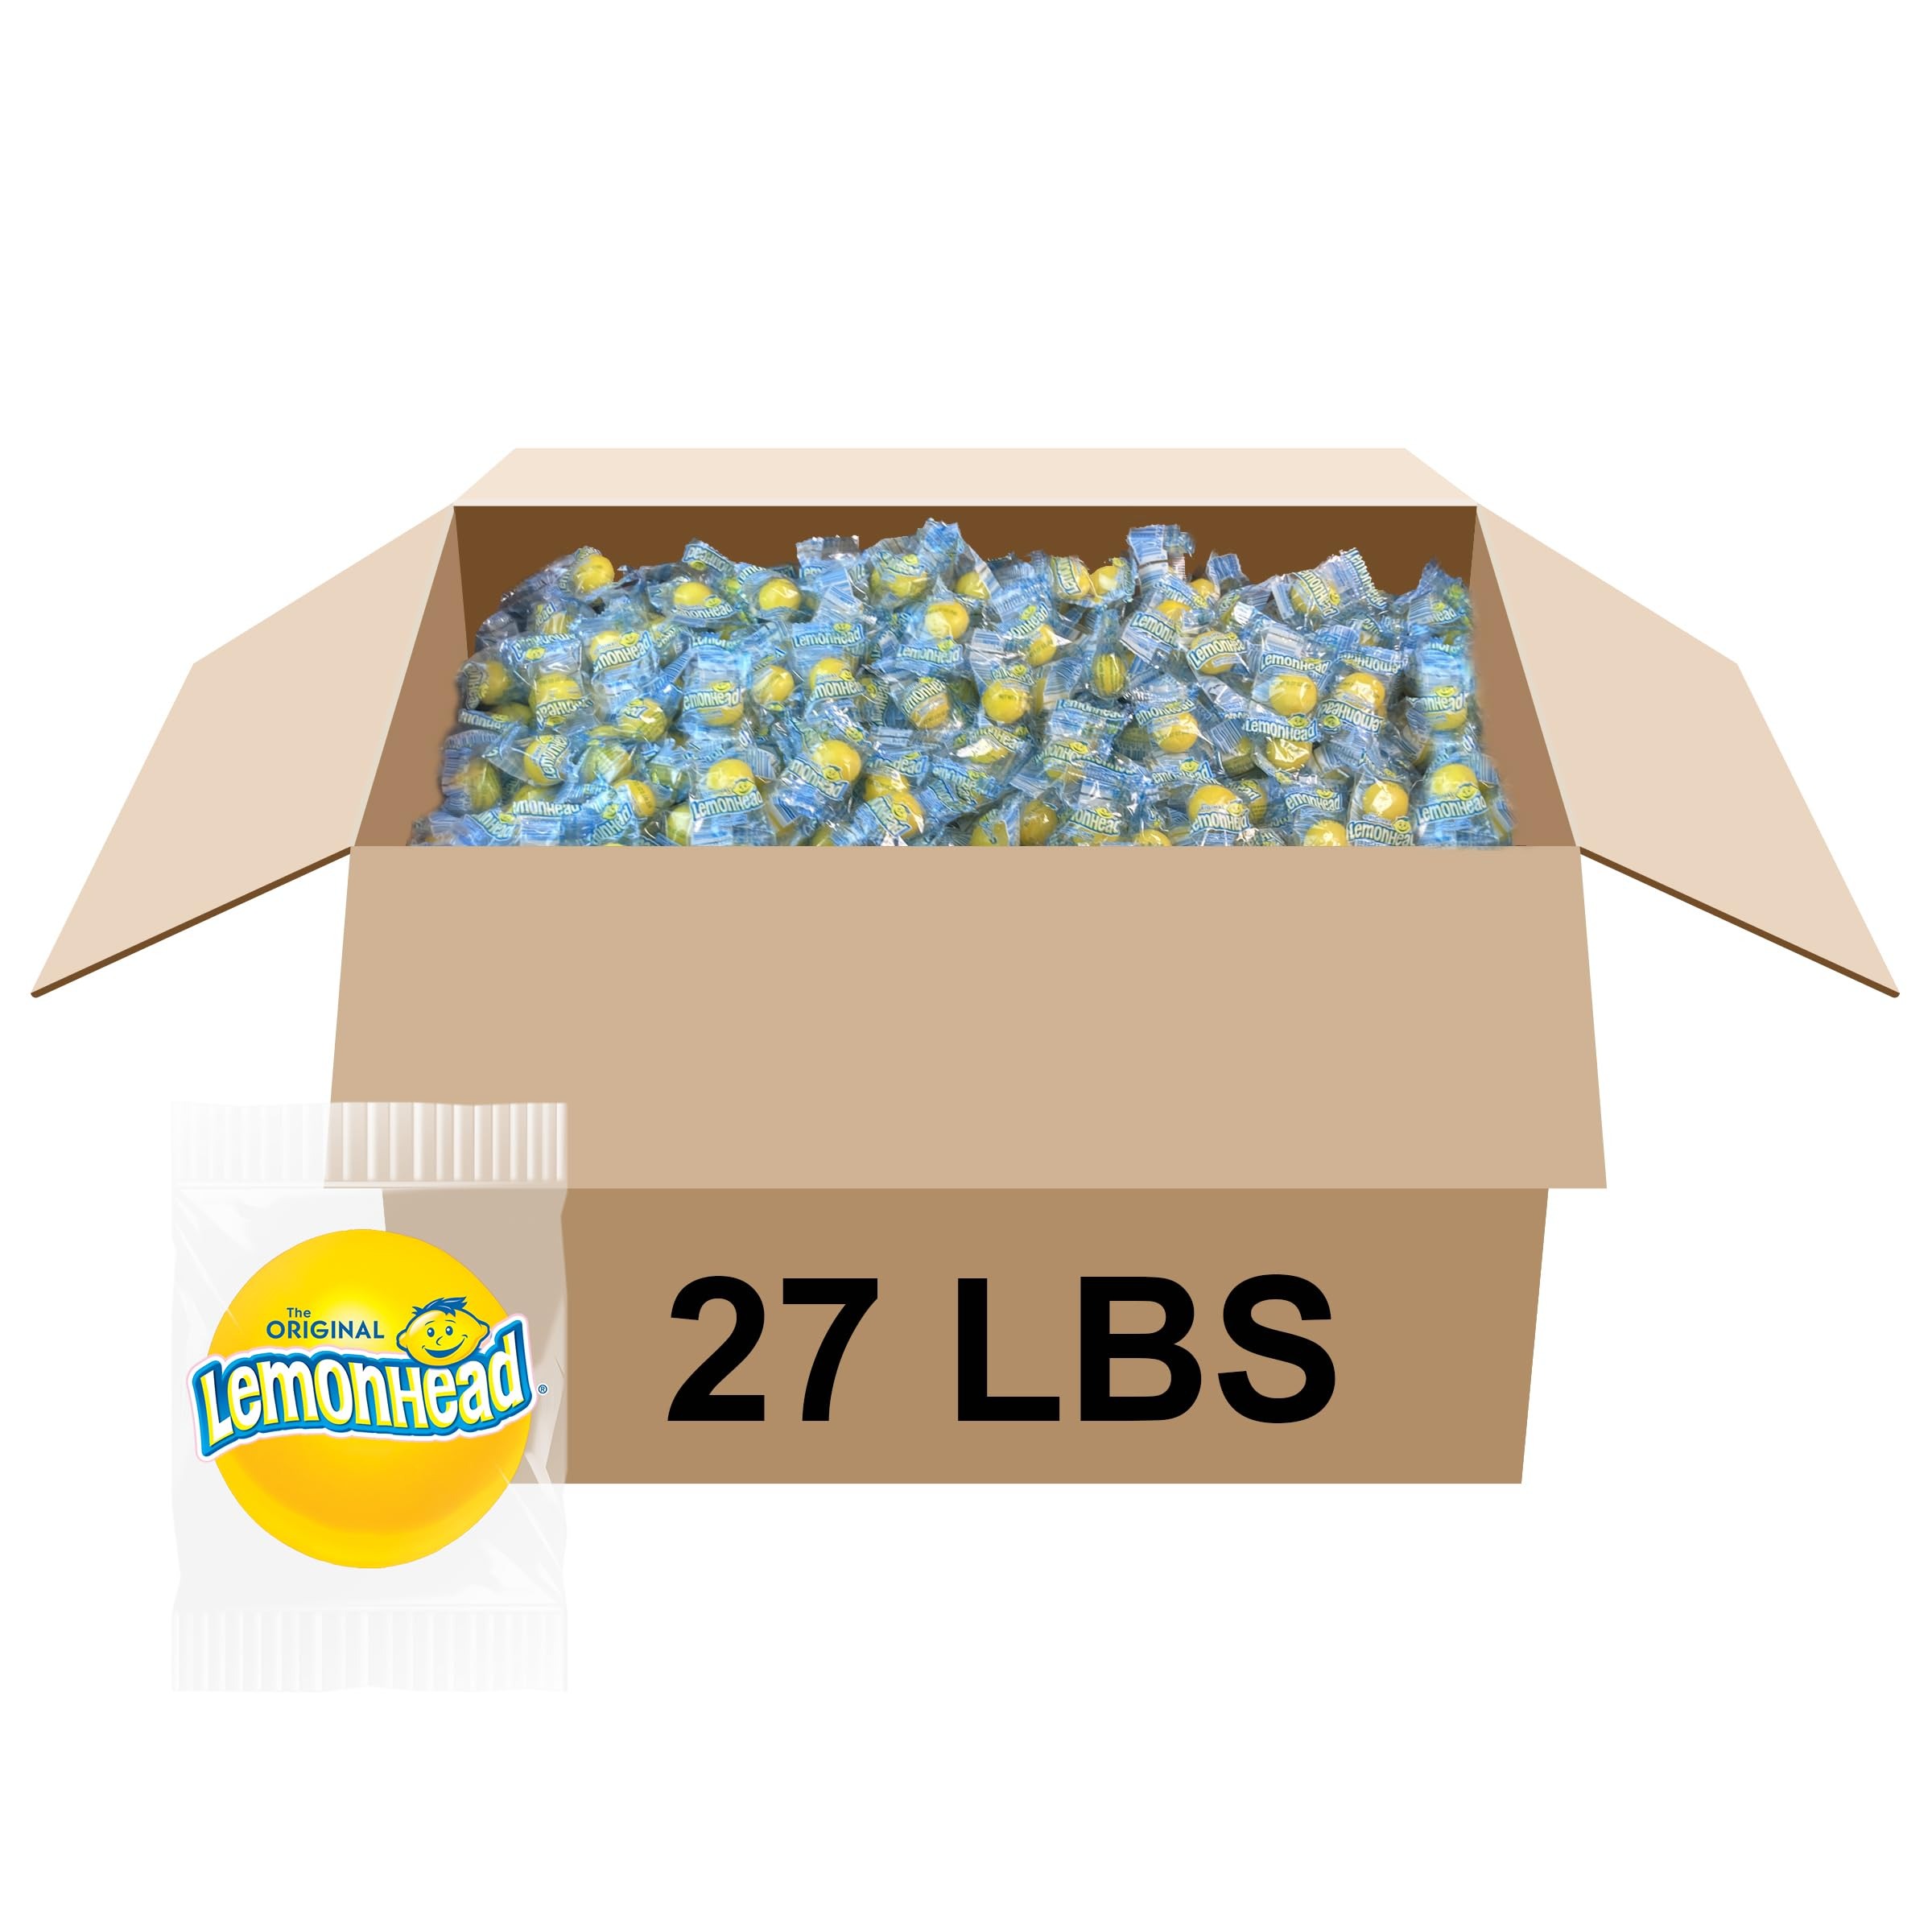
Item Name: Lemonhead Candies, Wrapped - 27 lbs
Bullet Point 1: 27 pounds of individually wrapped Lemonhead candies
Bullet Point 2: Delicious sweet and sour ﬂavor
Bullet Point 3: Made with real lemon juice
Bullet Point 4: Fat free
Value: 432.0
Unit: Ounce

Price: 76.3